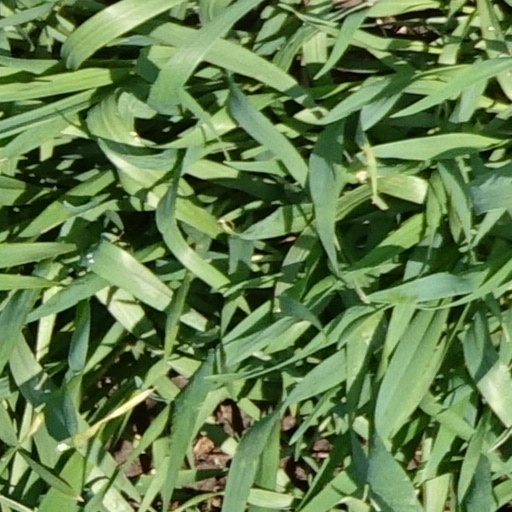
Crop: wheat